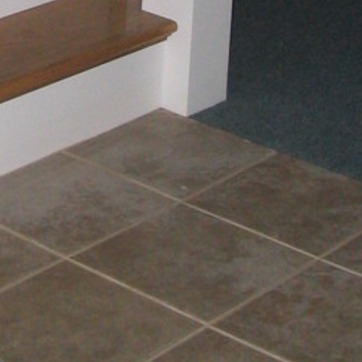
Material: tile